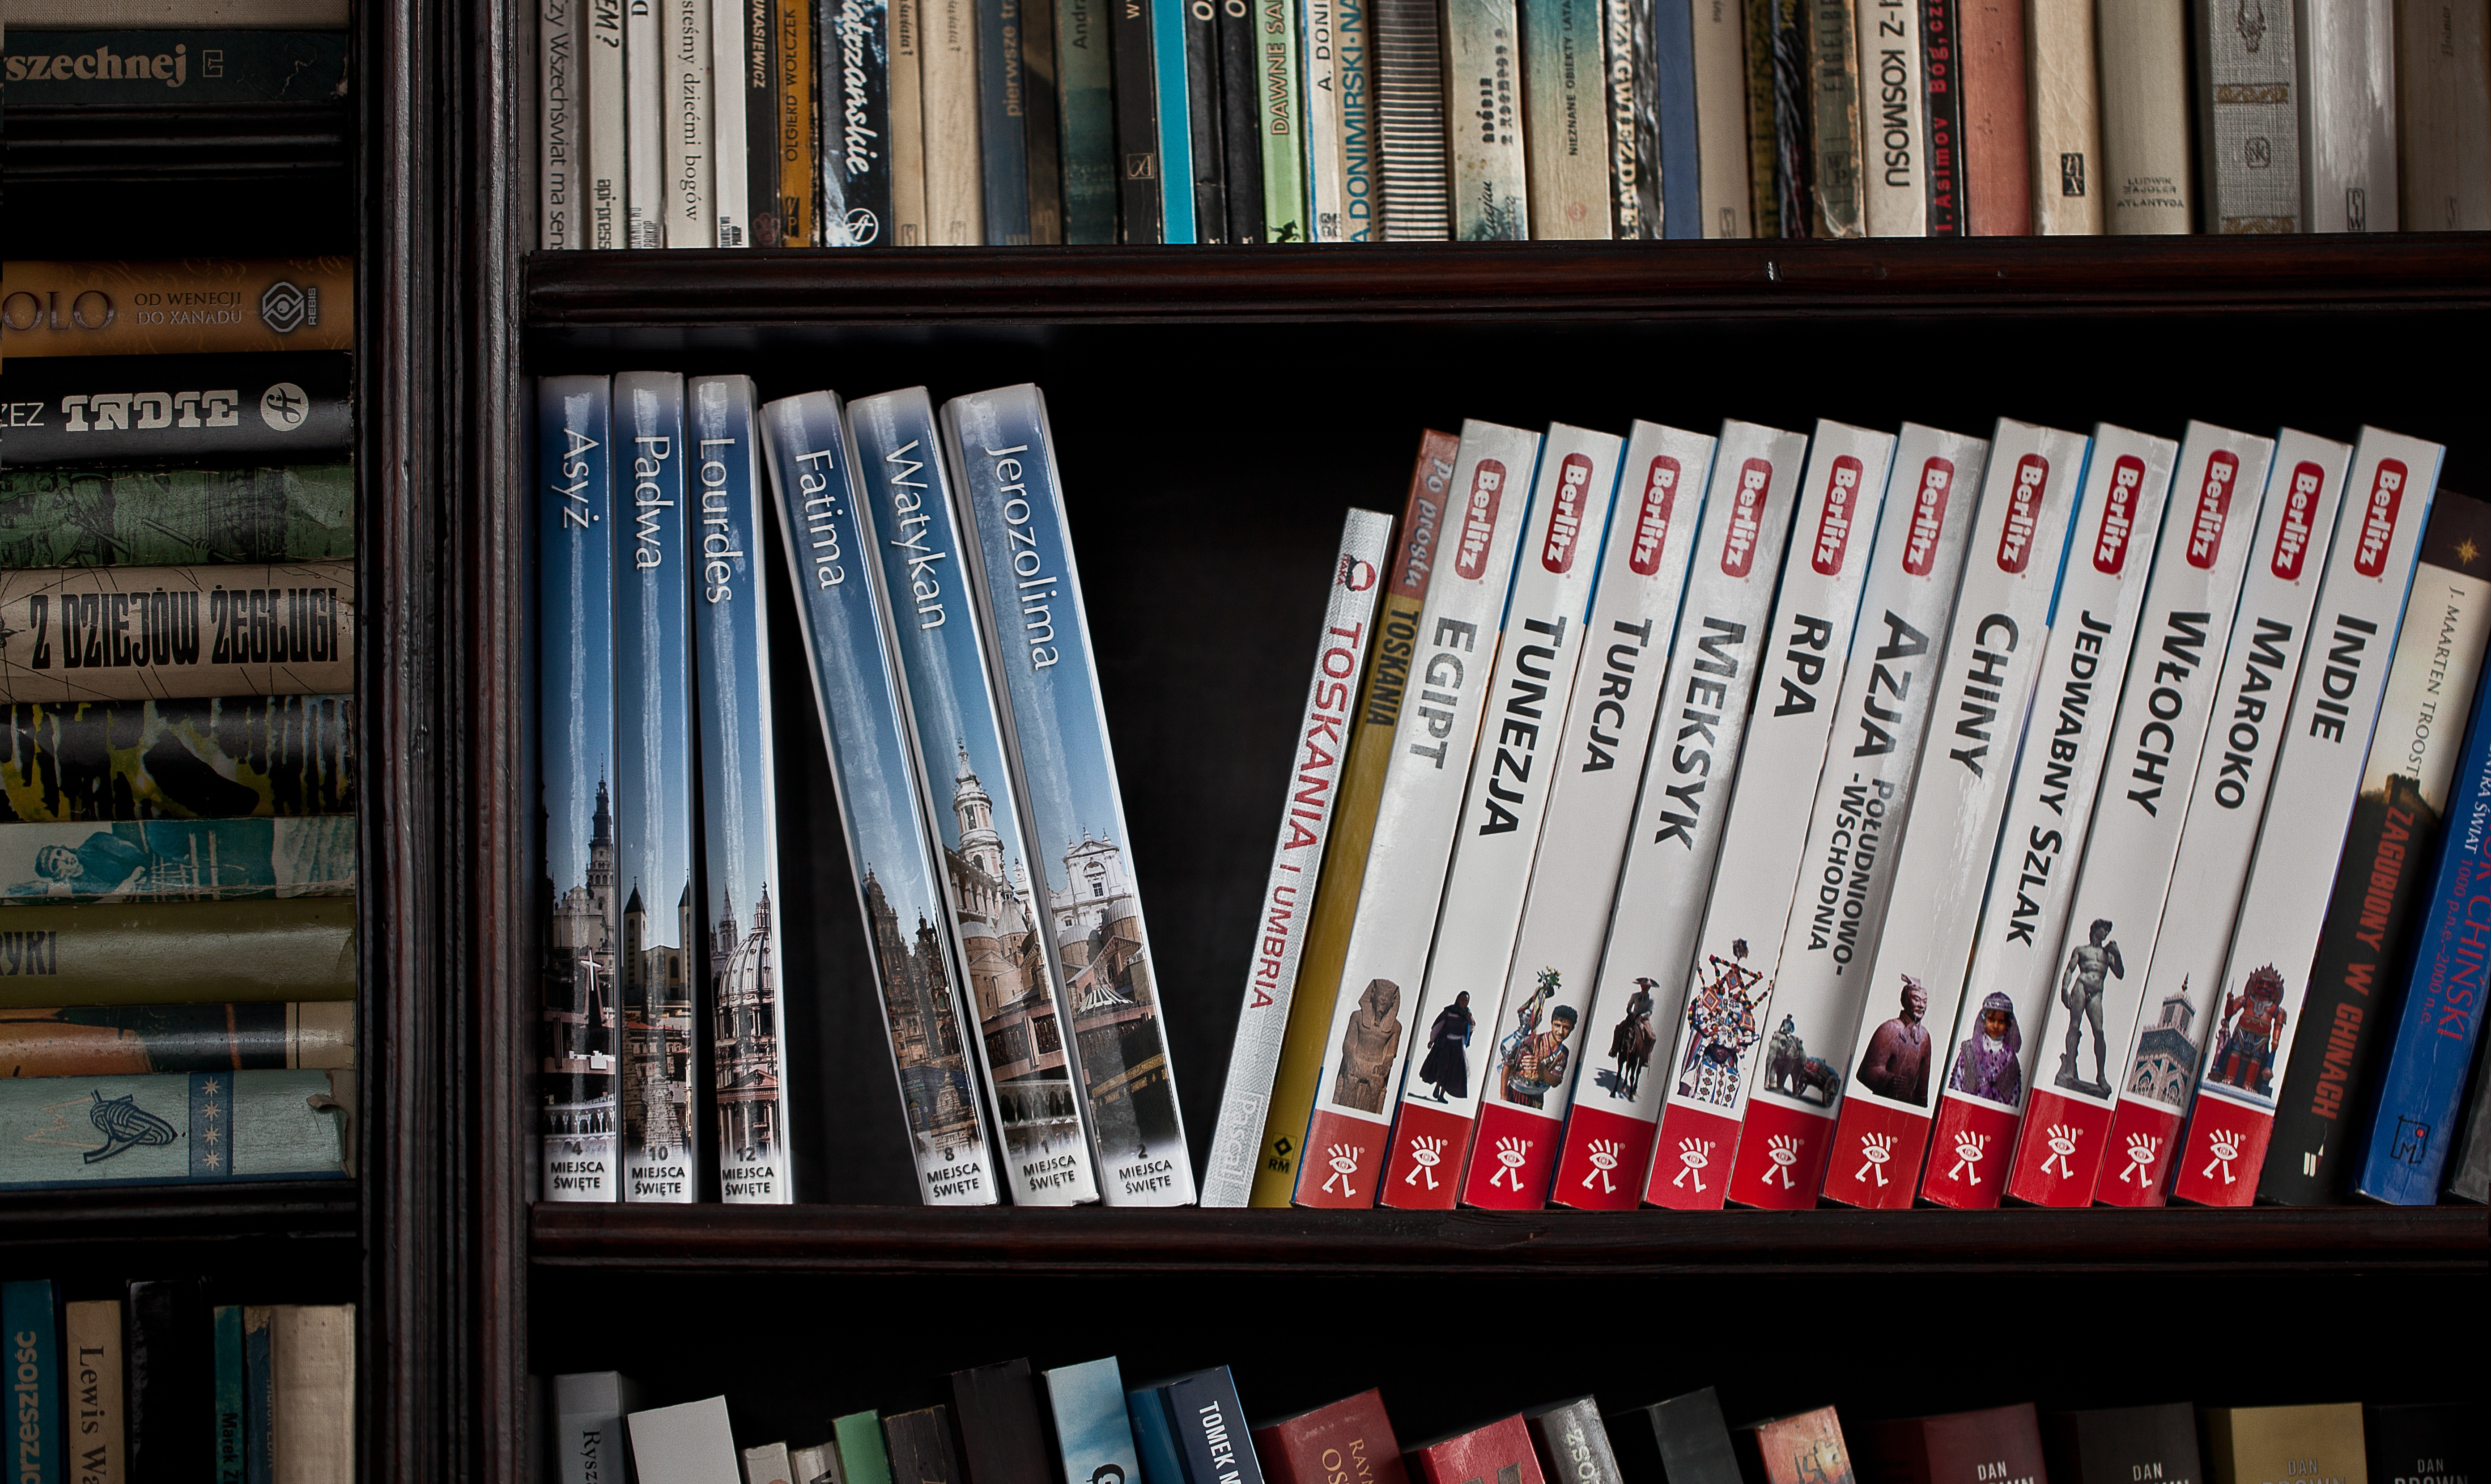
book, library, information, rent, knowledge, books in the library, books on the shelf